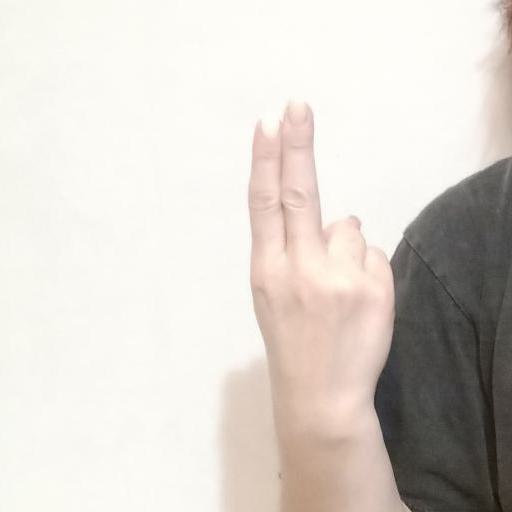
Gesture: two_up_inverted